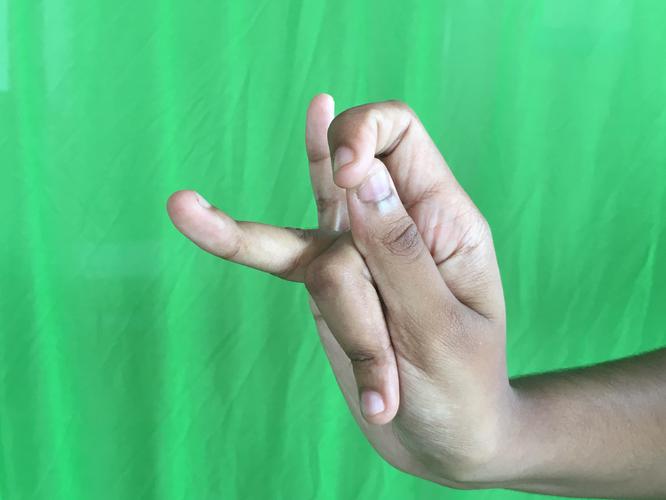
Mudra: Katakamukha_3
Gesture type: single_hand